Kusini Yengi

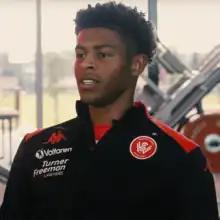
Yengi with Western Sydney Wanderers in 2022

Kusini Boja Yengi (born 15 January 1999) is an Australian professional soccer player who plays as a striker for club Aberdeen and the Australia national team.